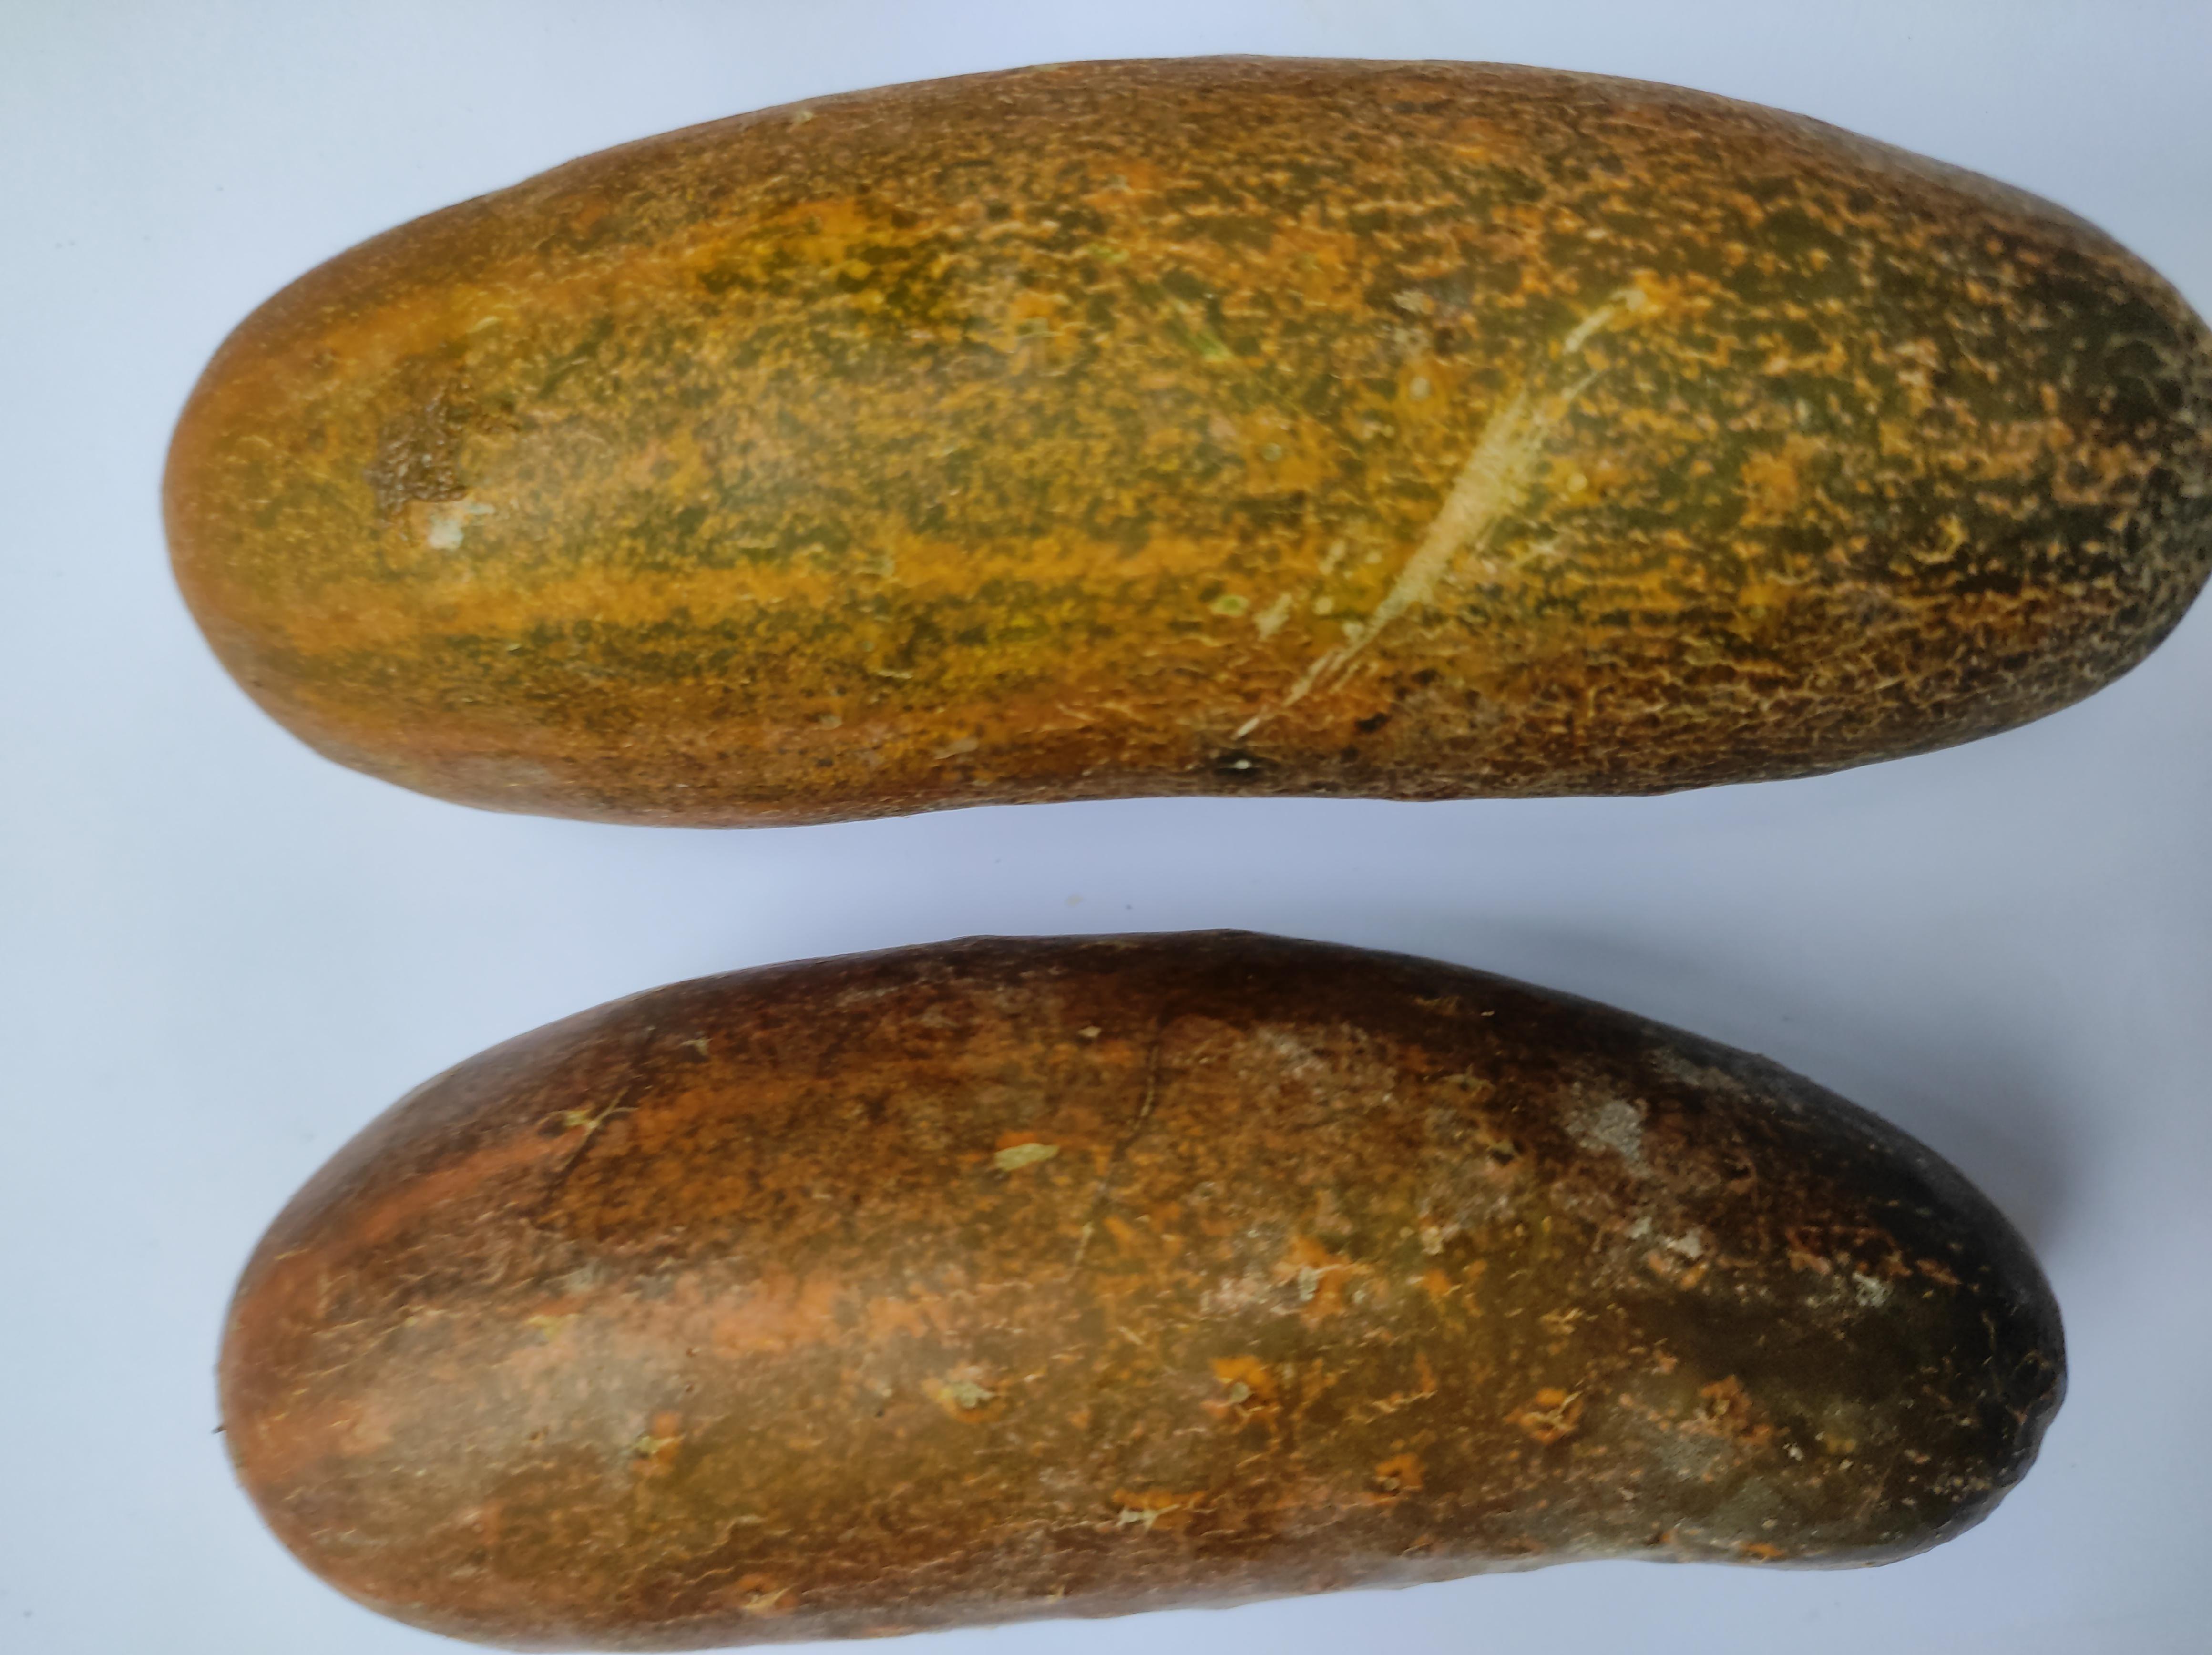
Label: Cucumber